HPV-positive oropharyngeal cancer

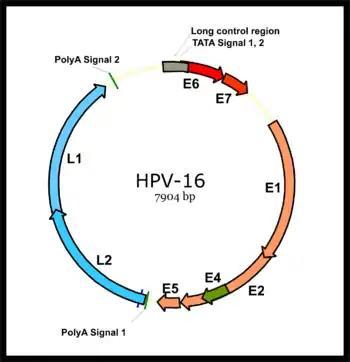
diagram of the genome of human papillomavirus

HPV-associated cancers are caused by high-risk strains of HPV, mainly HPV-16 and HPV-18. HPV is a small non-enveloped DNA virus of the papillomavirus family. Its genome encodes the early (E) oncoproteins E5, E6 and E7 and the late (L) capsid proteins L1 and L2. The virus gains access to the mucosa through microlesions, where it infects the basal layer of cells, which are still able to proliferate. While the virus does not replicate in these cells, expression of its early genes stimulates proliferation and lateral expansion of the basal cells. As this moves the virus particles into the overlying suprabasal layers, late viral gene expression occurs, enabling replication of the circular viral genome ("see" figure) and structural proteins. As these are pushed into the most superficial mucosal layers, complete viral particles are assembled and released.